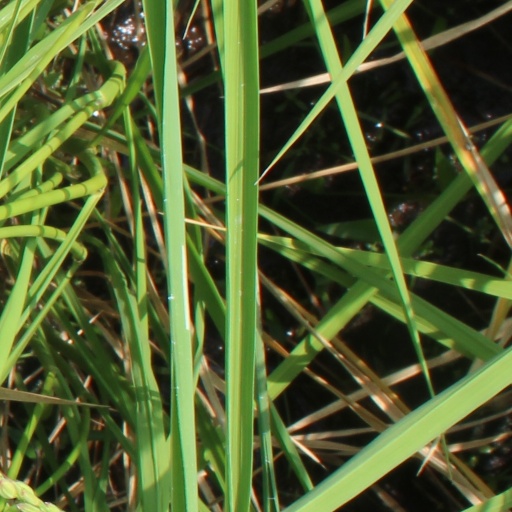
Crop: rice